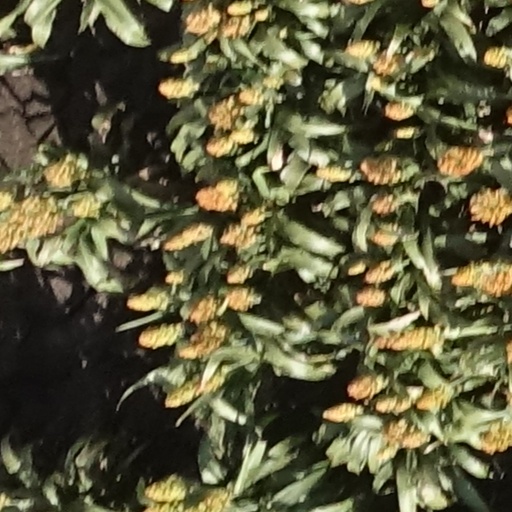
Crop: sorghum